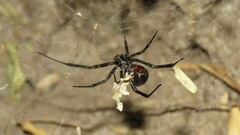
Species: Lactrodectus_hesperus